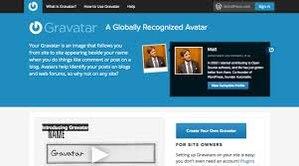
Gravatar est un service de centralisation d'avatar créé par Tom Preston-Werner.